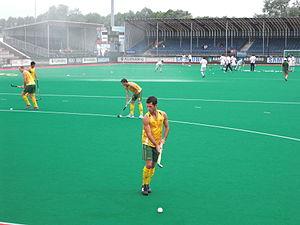
Jamie Dwyer à L'echauffement au trophée des champions 2008 avant le mach contre l'Argentine